Declaration of martial law in Russell County, Alabama

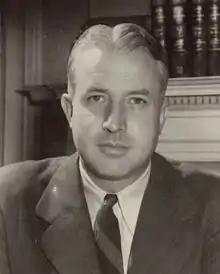
Alabama Governor (1951–1955) Gordon Persons

On July 22, 1954, a limited state of martial law was declared in Russell County, Alabama, by Governor Gordon Persons. The county, particularly Phenix City, had become lawless, and Persons lost faith in the local law enforcement, which had been implicated in illegal gambling syndicates, political corruption, and the murder of Albert Patterson, the Democratic Party's nominee for Attorney General of Alabama. Under the martial law proclamation, the city police department and the county sheriff's office were stood down, and their duties were assumed by the Alabama National Guard.